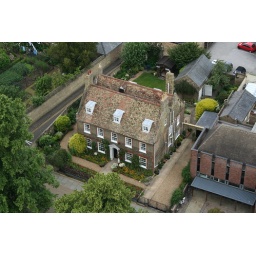
Pretty house on the square in front of Ely Cathedral as seen from one of the towers in the cathedral.